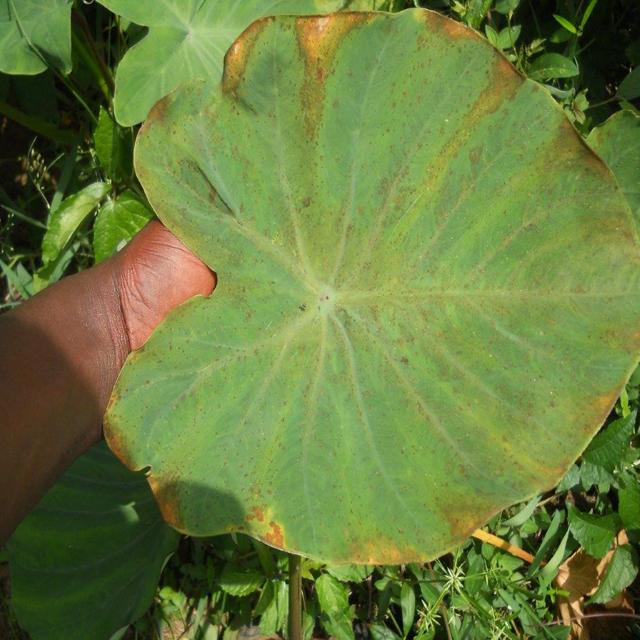
Label: Mid_Blight